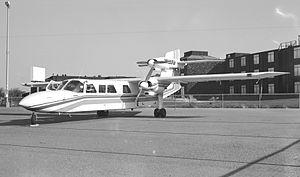
Le Britten-Norman Trislander est un avion de lignes régionales trimoteur conçu et réalisé par l'avionneur britannique Britten-Norman dans les années 1970.